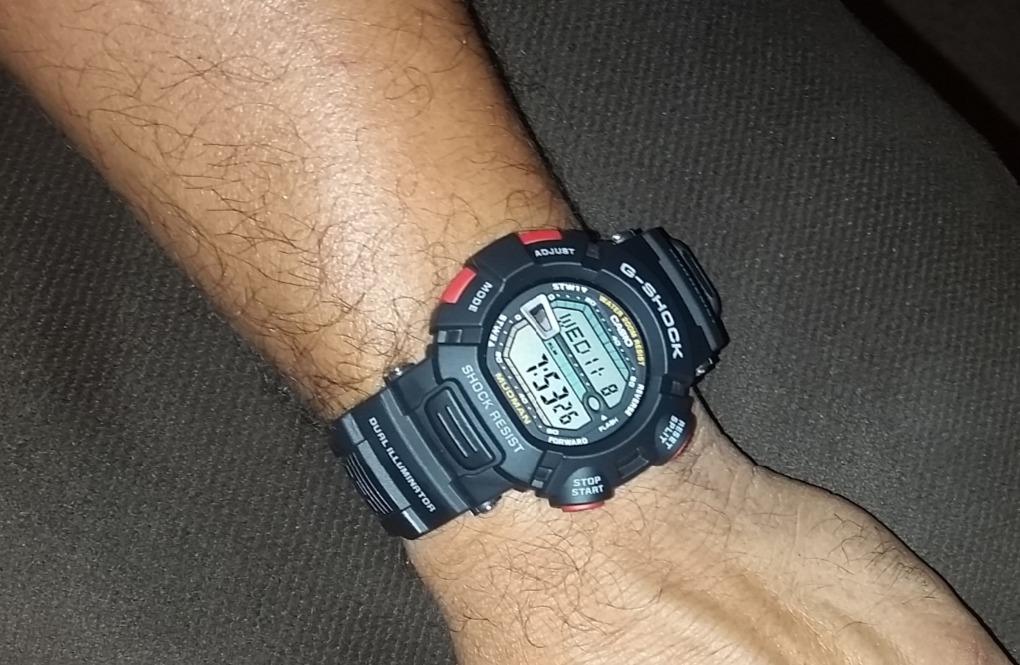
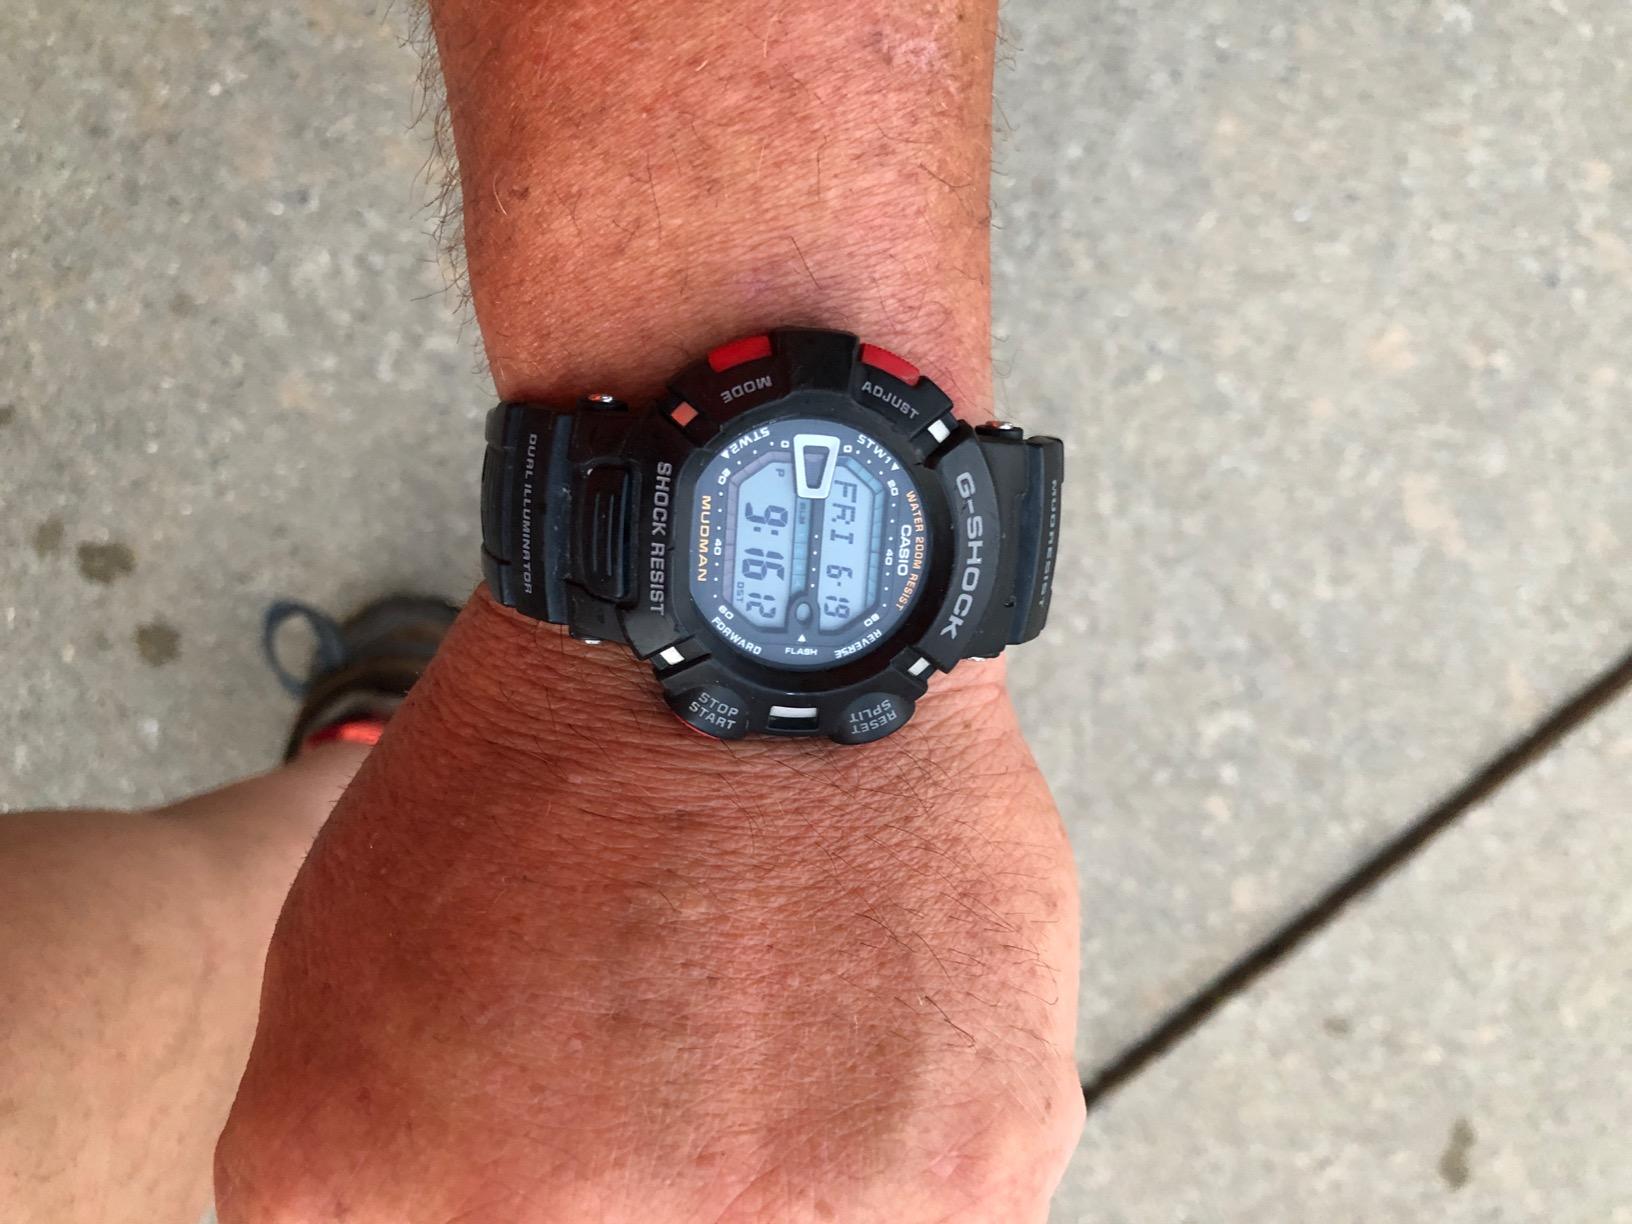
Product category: accessories_watch
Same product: yes